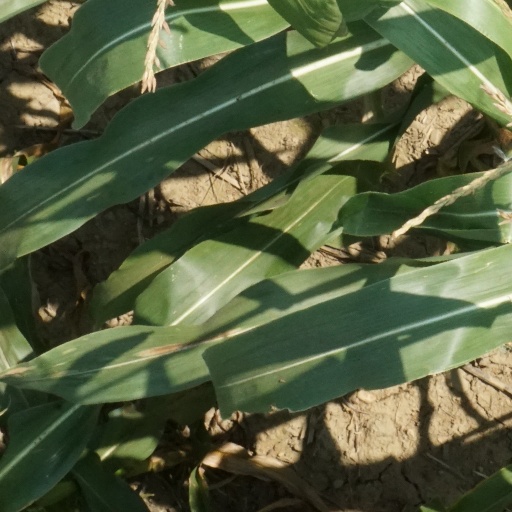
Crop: maize; corn